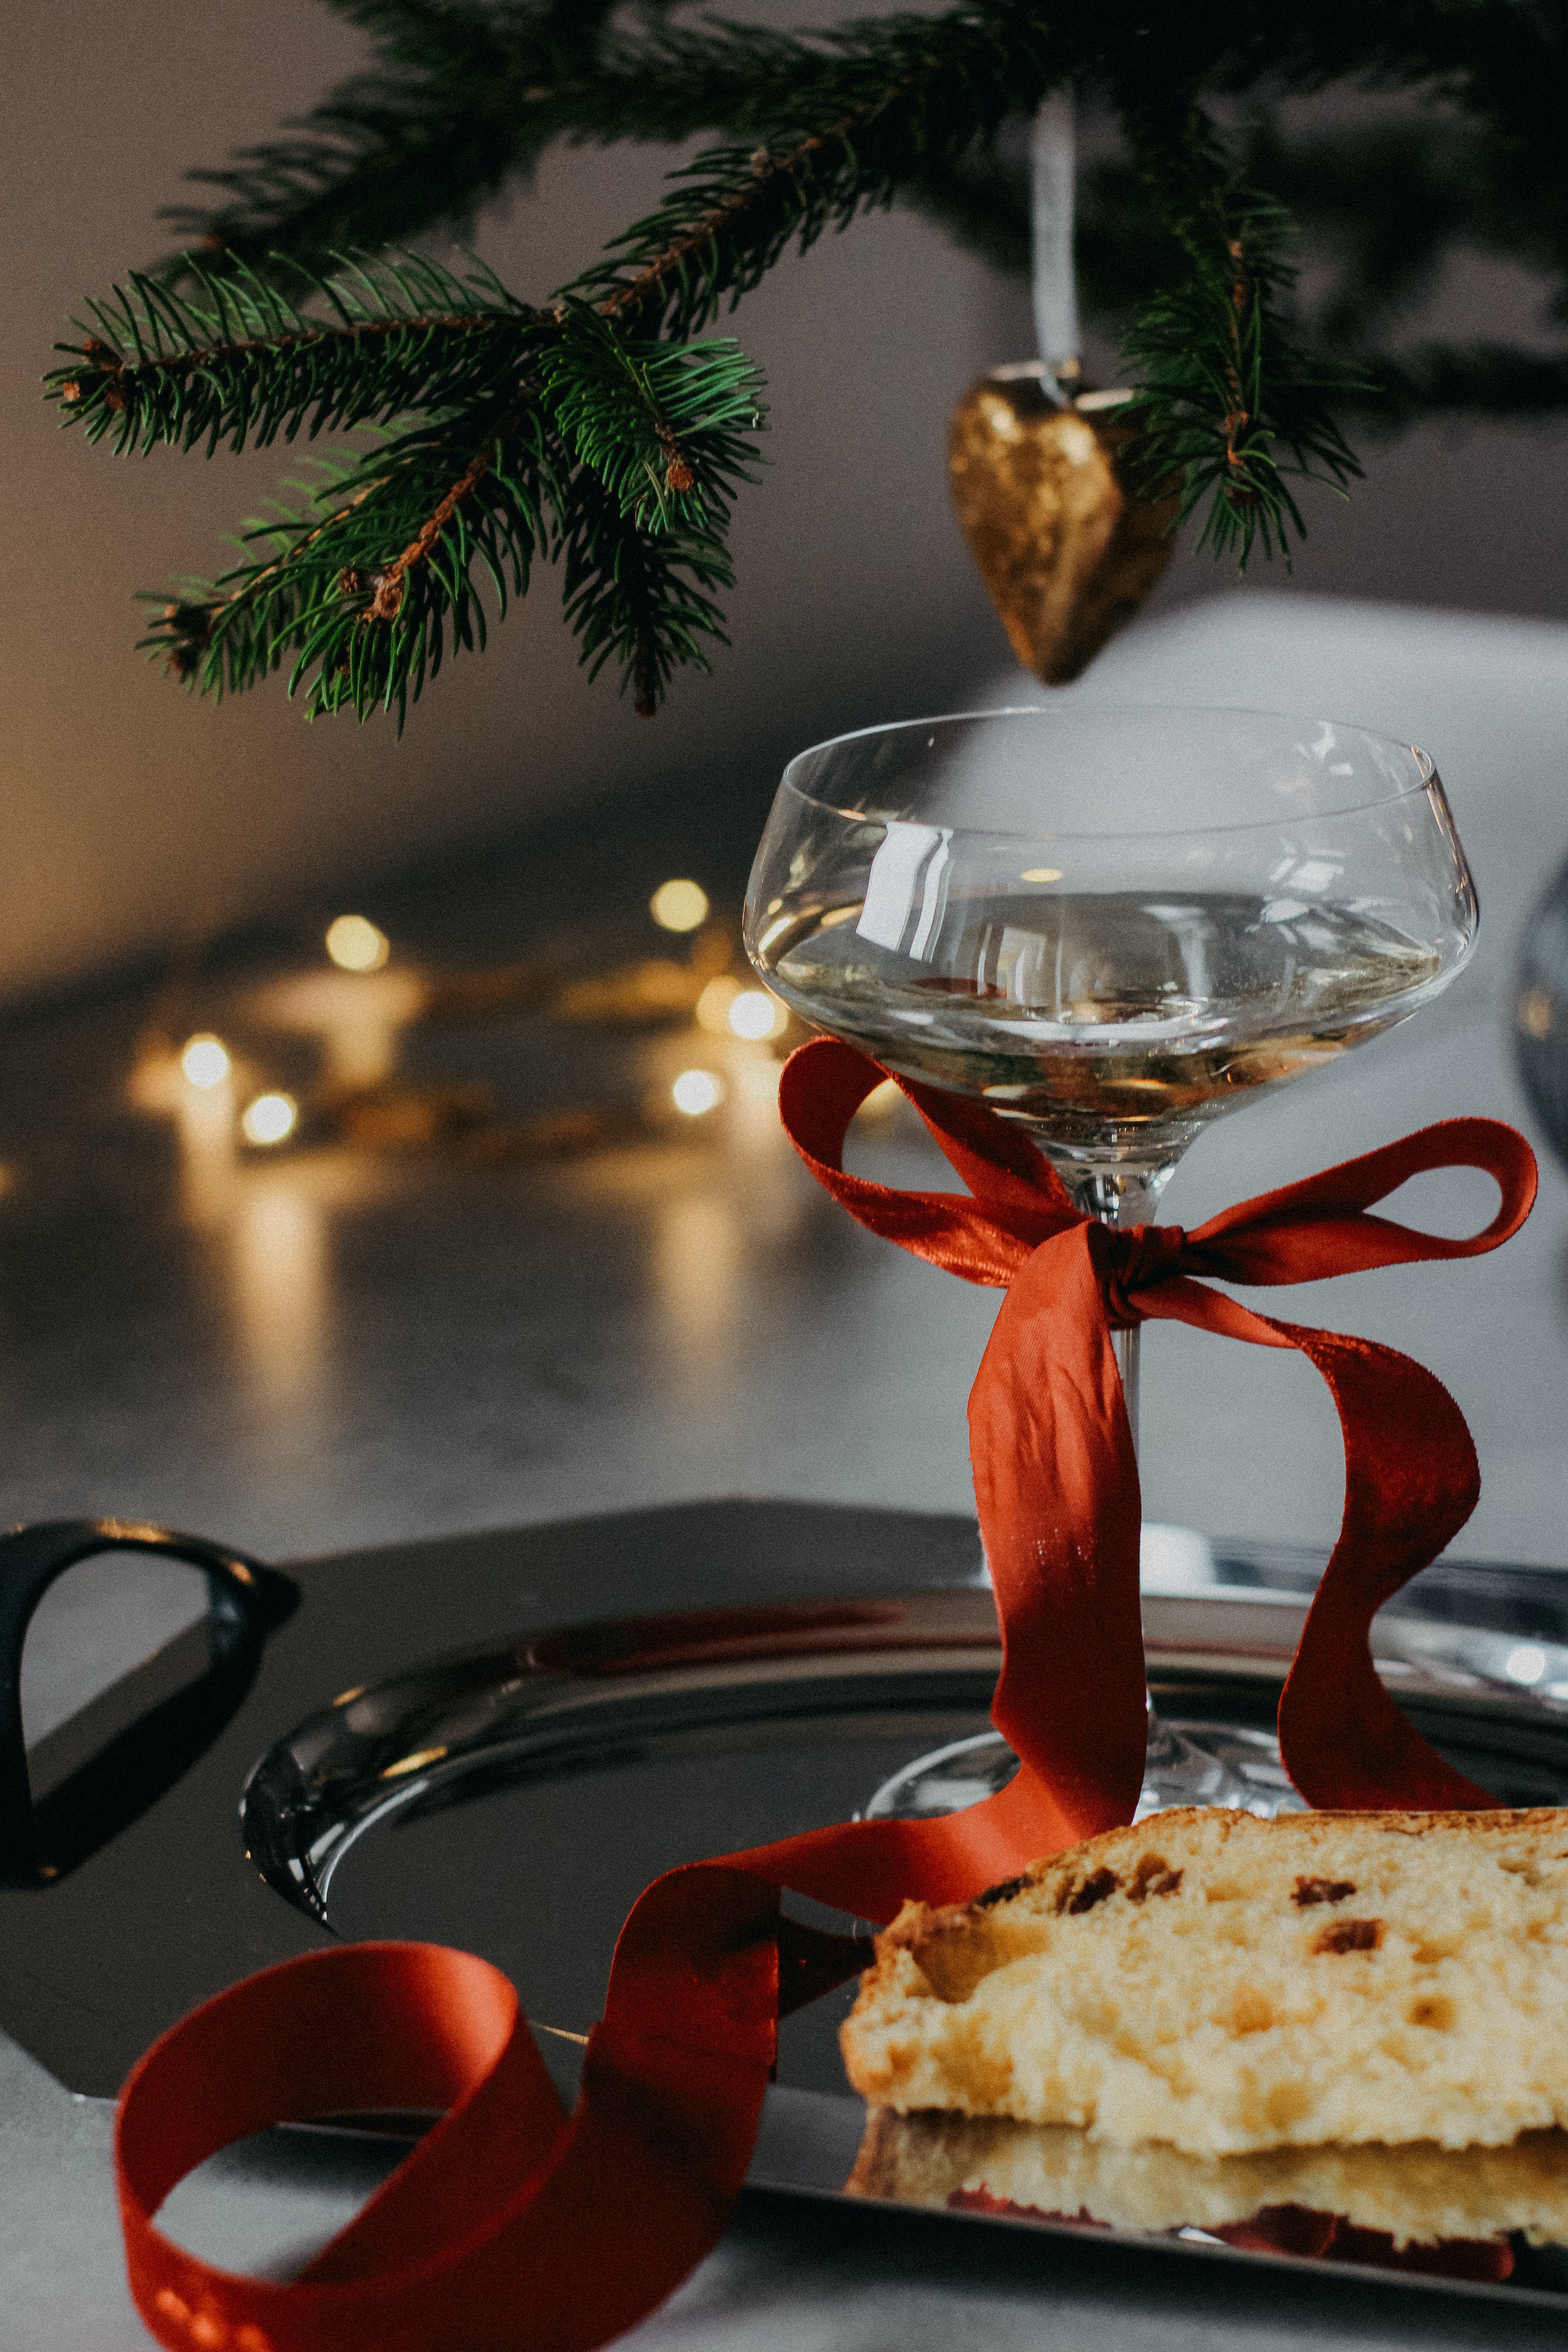
art, light, christmas ornament, tableware, drinkware, christmas tree, stemware, Holiday ornament, ornament, barware, evergreen, food, ingredient, serveware, event, christmas, wood, glass, twig, christmas decoration, plant, holiday, conifer, champagne stemware, cuisine, recipe, carmine, eyewear, christmas eve, comfort food, dish, still life photography, interior design, wine glass, finger food, reflection, fir, pine, plate, pine family, still life, tablecloth, winter, photography, Transparent material, room, drink